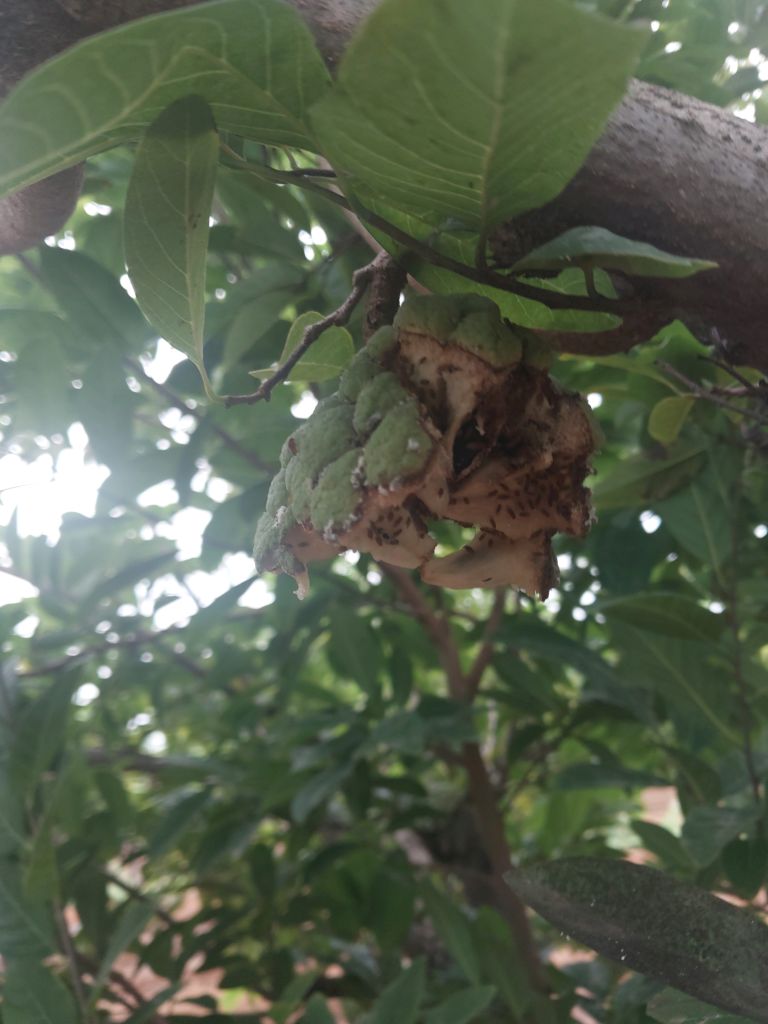
Disease label: Mealy Bug